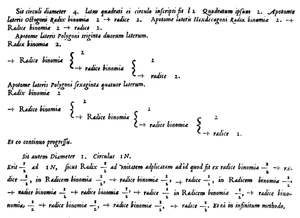
En mathématiques, la formule de Viète est le produit infini suivant des radicaux imbriqués représentant le nombre π :